Roy Hibbert

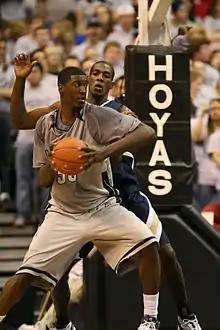
Hibbert with the Georgetown Hoyas in December 2006

Hibbert was named to the All-Big East Second Team in 2006 along with teammate Jeff Green. In 2007, he and Green were unanimous selections to the All-Big East First Team, with Green earning Big East Player of the Year honors. The two led the Hoyas to victory in the 2007 Big East Conference Championship for the first time since 1989 against the Pittsburgh Panthers; Hibbert contributed a double-double with 18 points and 11 rebounds. Before the 2007–08 season he was named Big East's preseason player of the year. He was also named a pre-season All-American along with the likes of Tyler Hansbrough, whose North Carolina Tar Heels were upset by Hibbert's Hoyas in the Elite Eight of the 2007 NCAA Tournament.